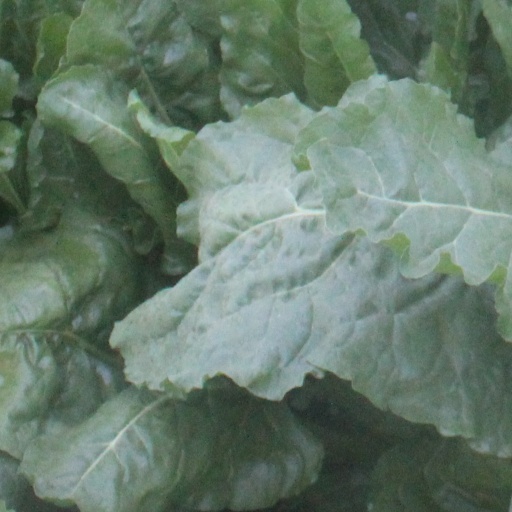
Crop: sugar beet